RCAF Old Stadium

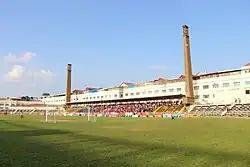

RCAF Stadium (Royal Cambodia Armed Forces Stadium), also known as the Old Stadium or Lambert Stadium, is a stadium in Phnom Penh, Cambodia. It has a capacity of 8,000 spectators. It is the home stadium of National Defense Ministry FC of the Cambodian League. The stadium also hosts matches of the Cambodia national football team.